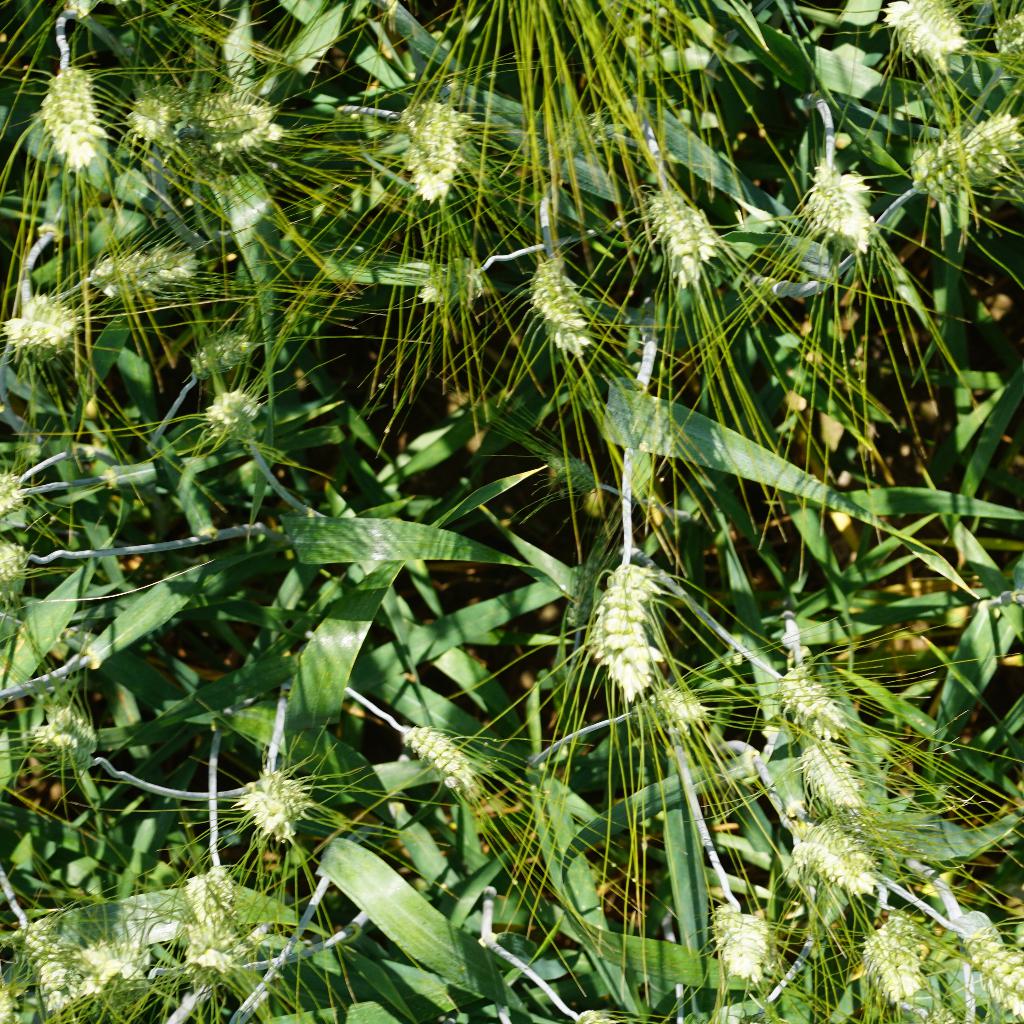
Country: France
Location: Gréoux
Wheat development stage: Filling